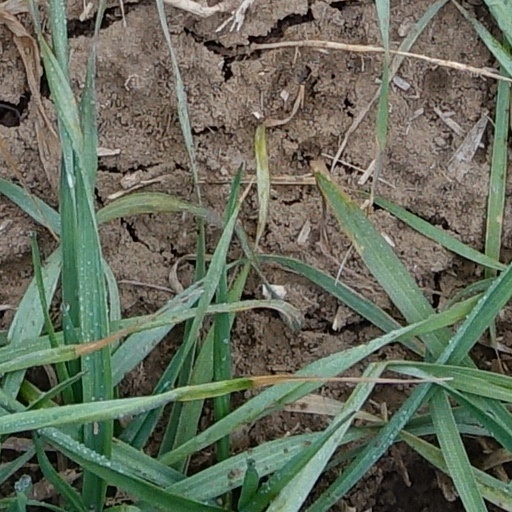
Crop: wheat